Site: brandenburg
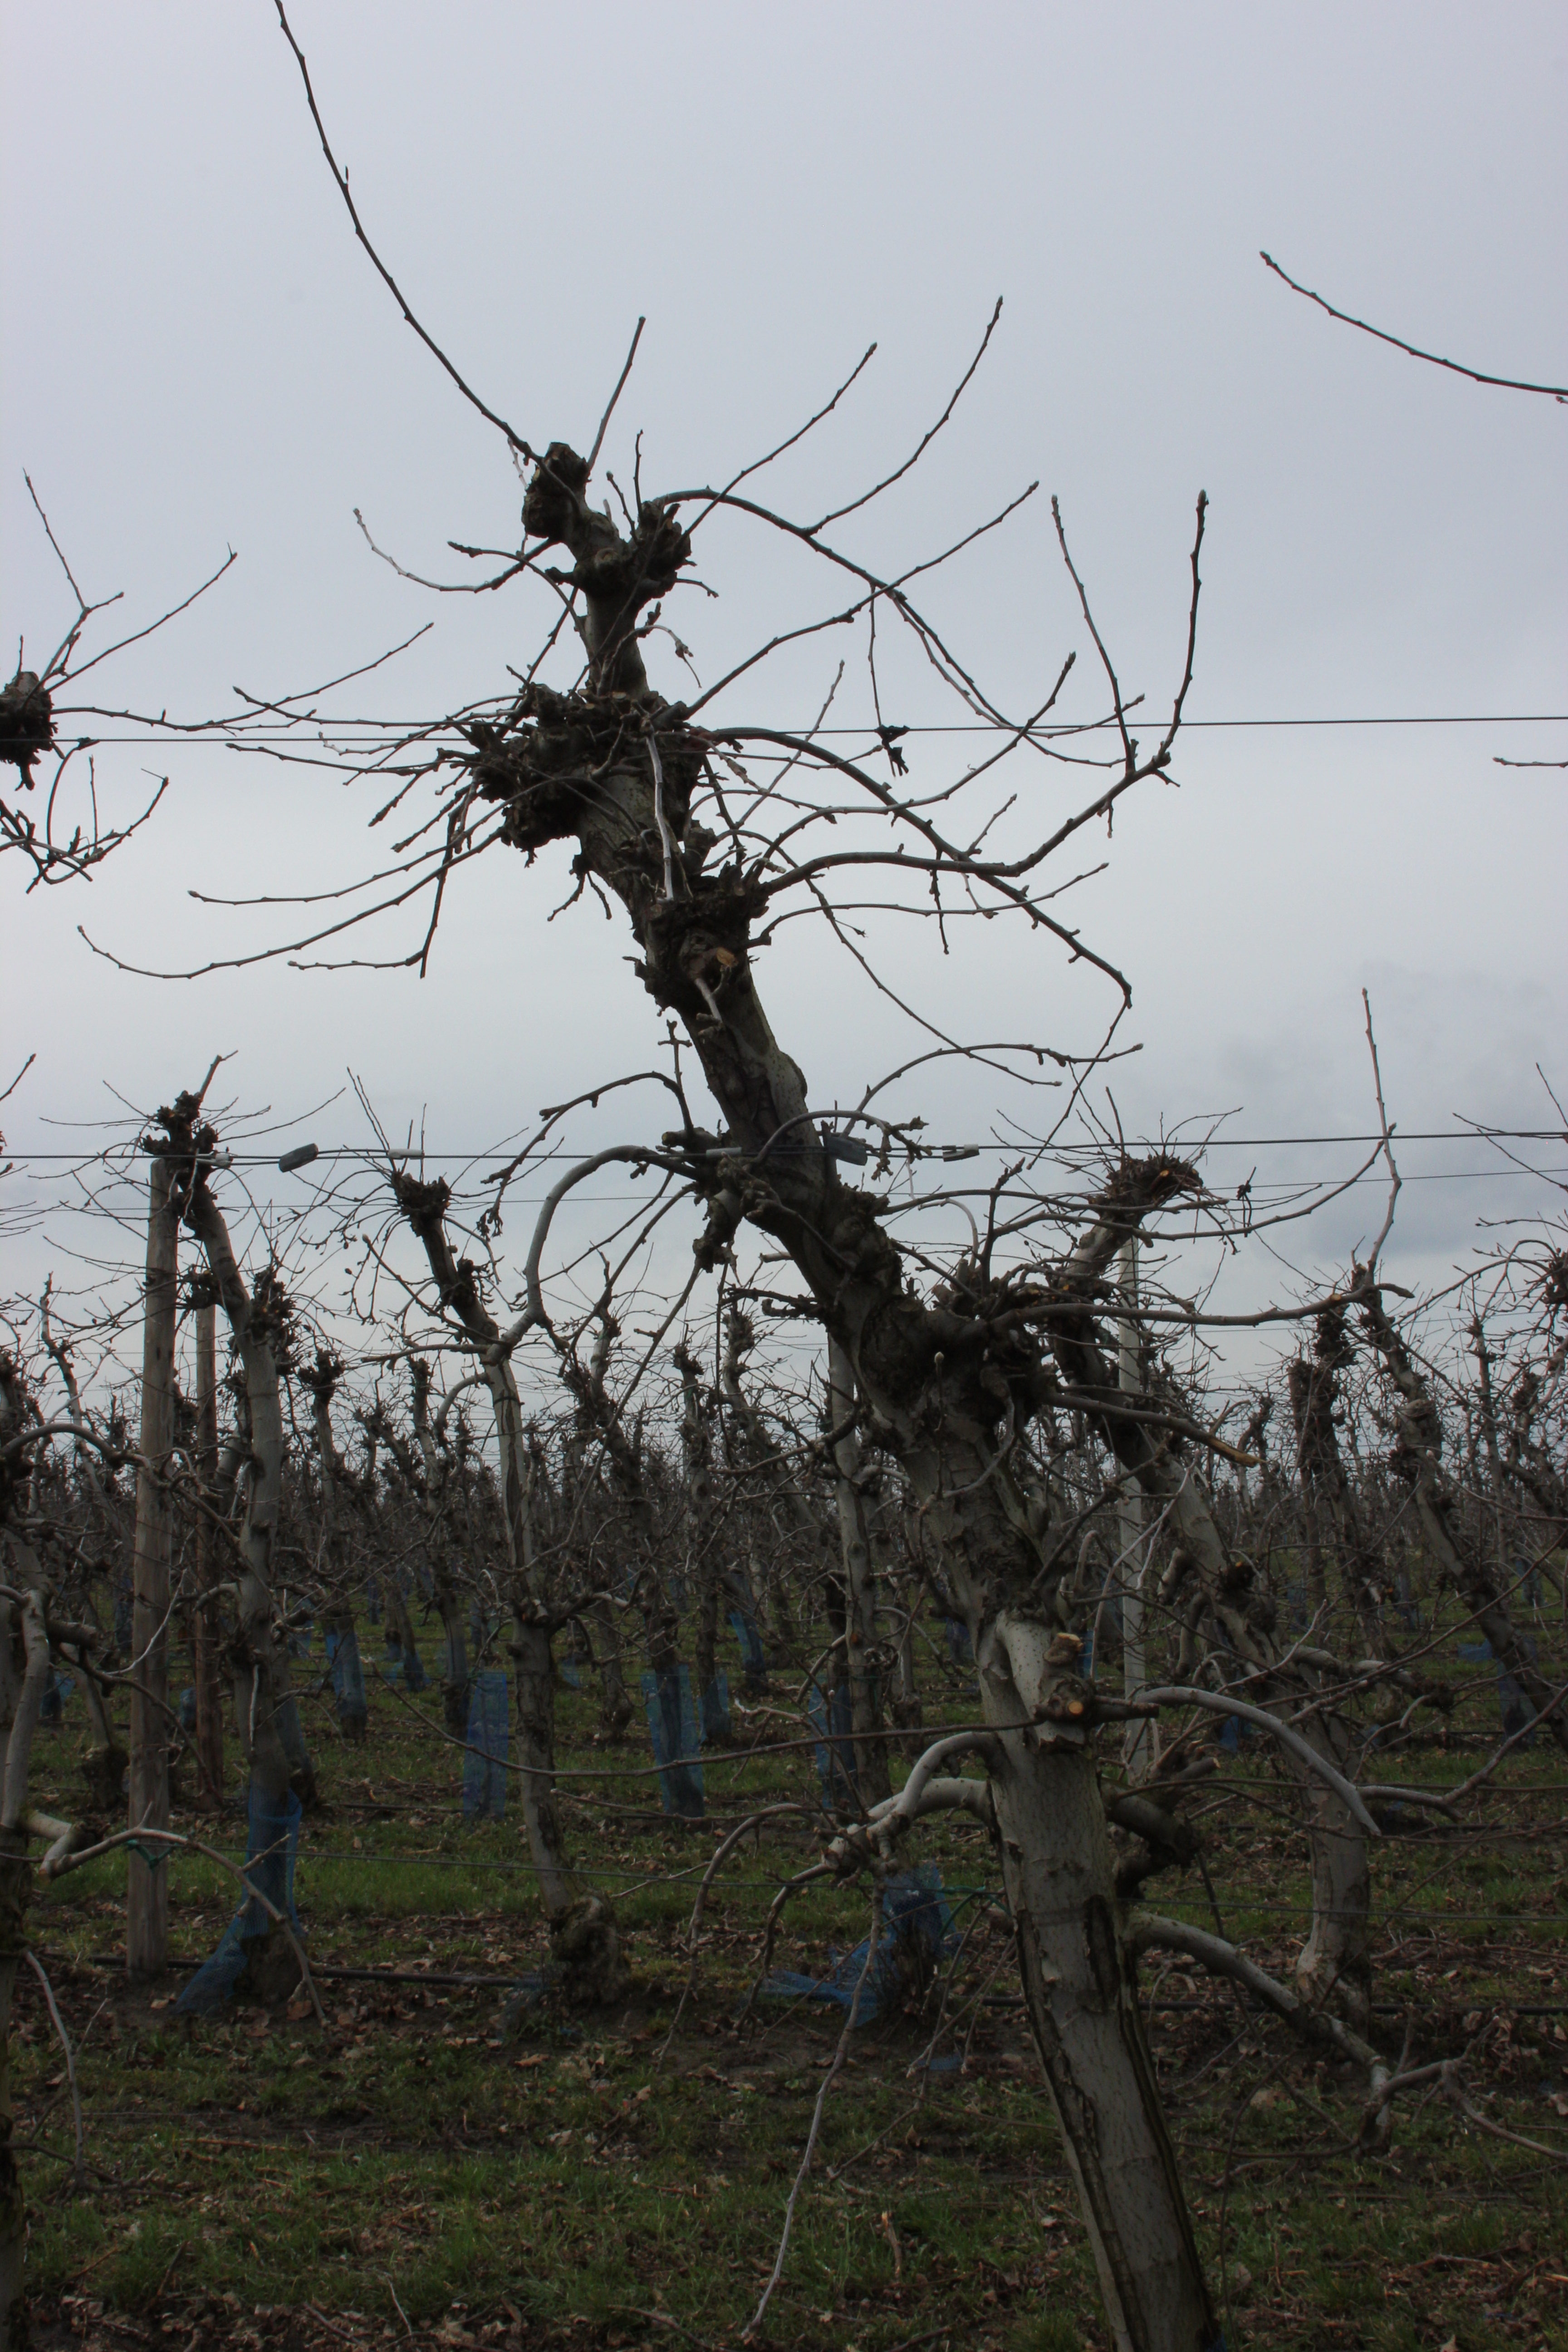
Growth stage (BBCH 01): Bud development